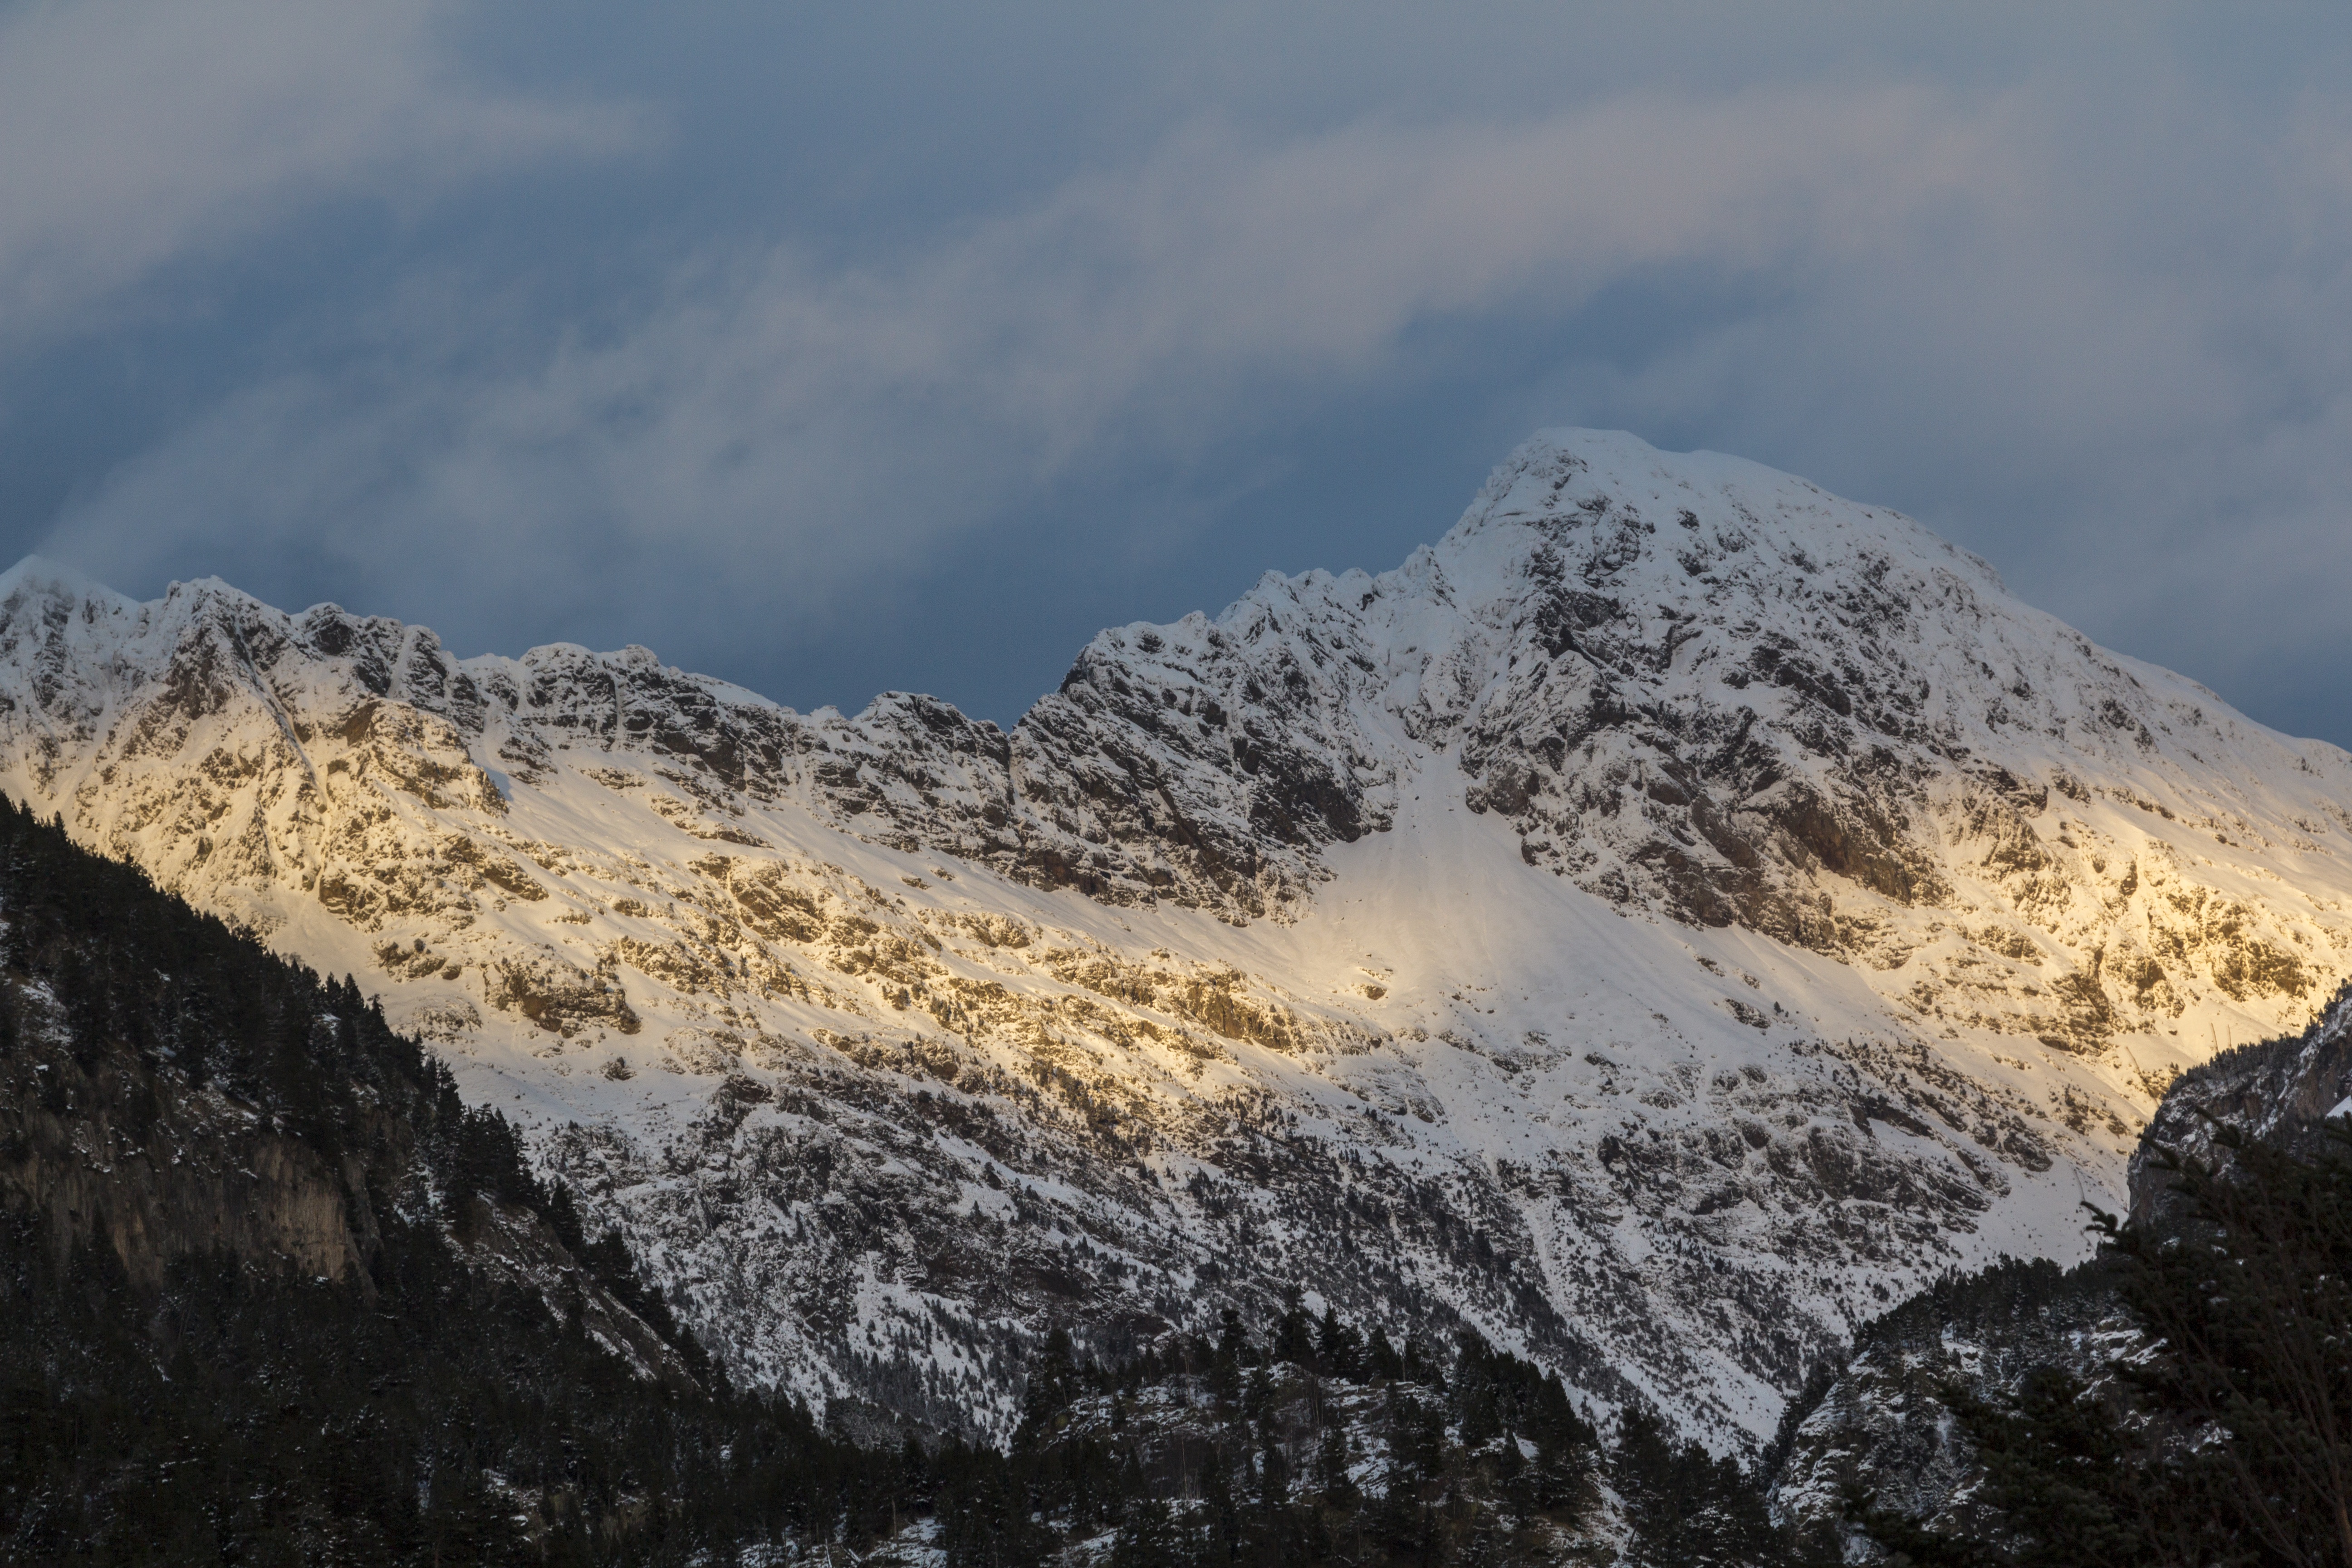
landscape, nature, wilderness, mountain, snow, winter, cloud, hill, mountain range, weather, season, ridge, summit, spain, mountains, alps, plateau, fell, huesca, landform, mountain pass, geographical feature, mountainous landforms, geological phenomenon